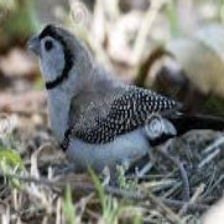
Species: DOUBLE BARRED FINCH
Scientific name: TAENIOPYGIA BICHENOVII
ImageNet parent category: house_finch